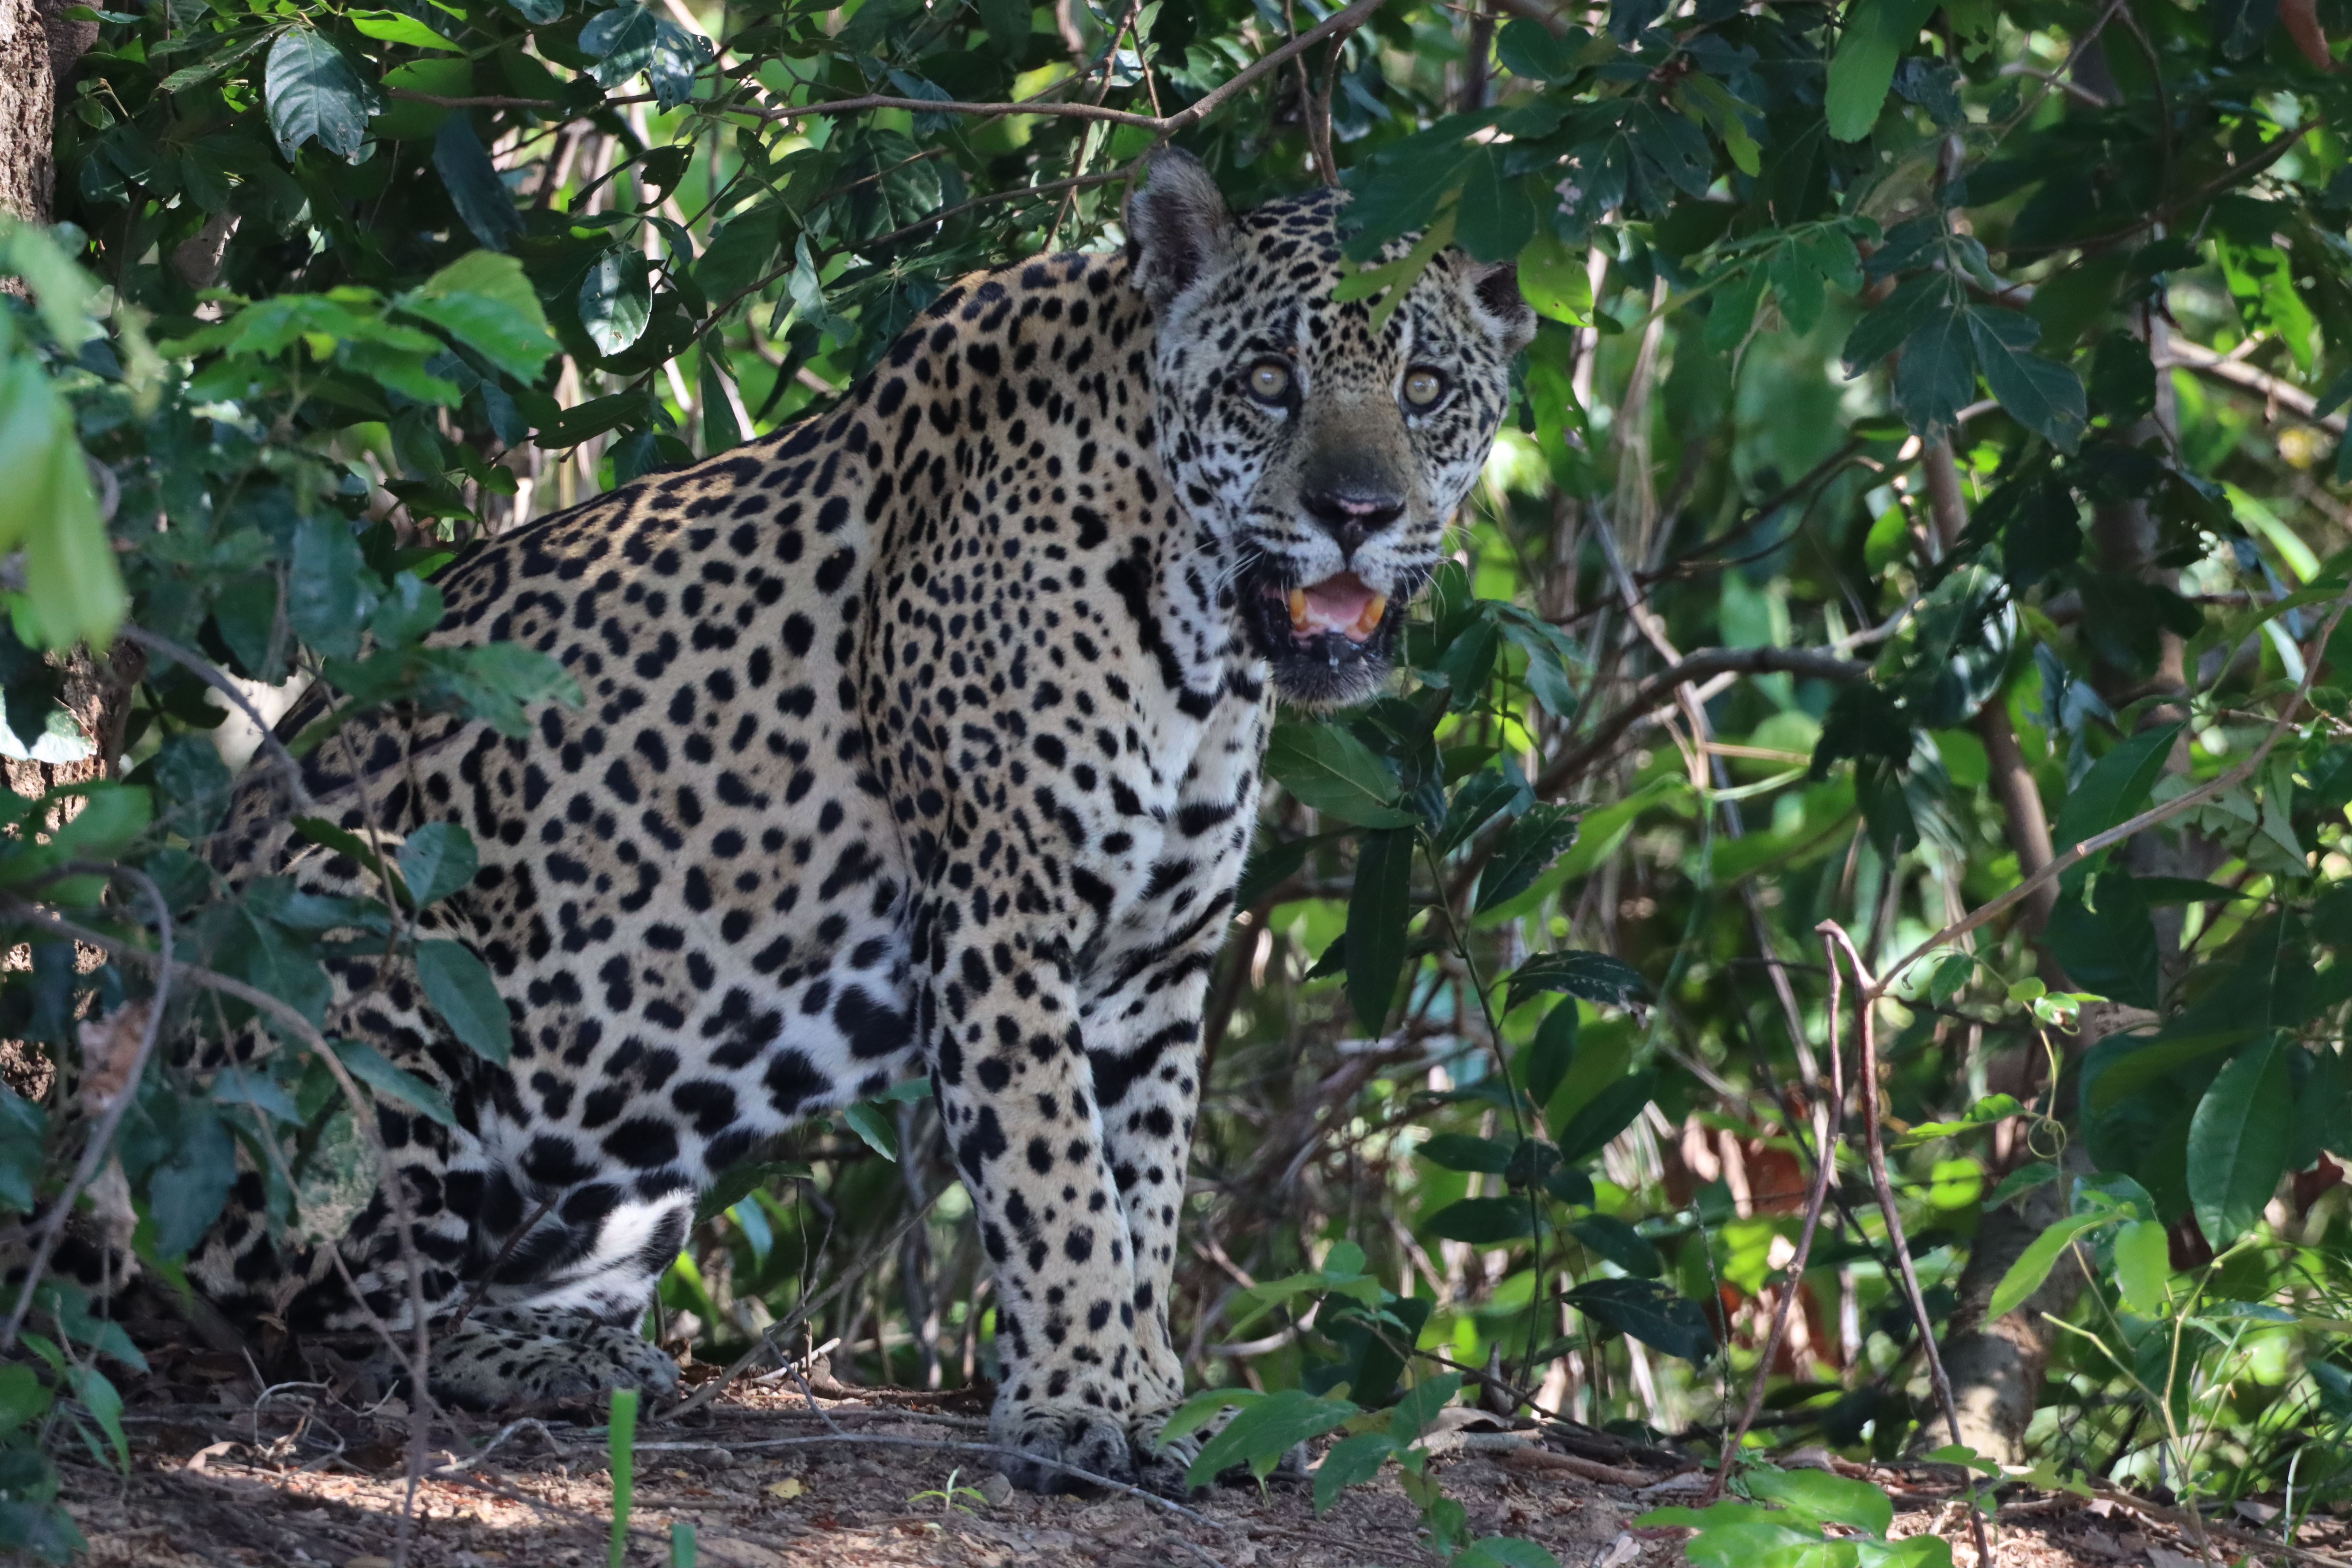
Jaguar: Katniss